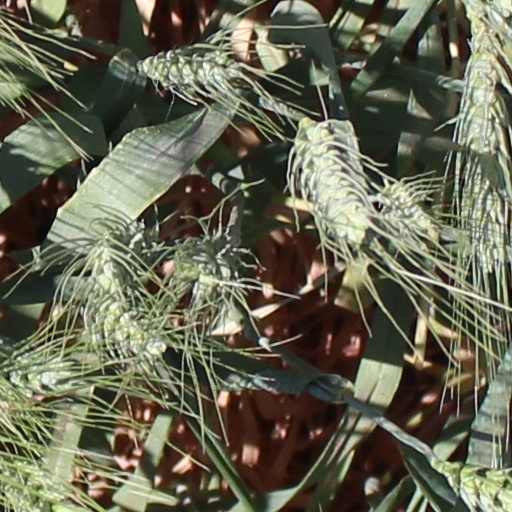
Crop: wheat